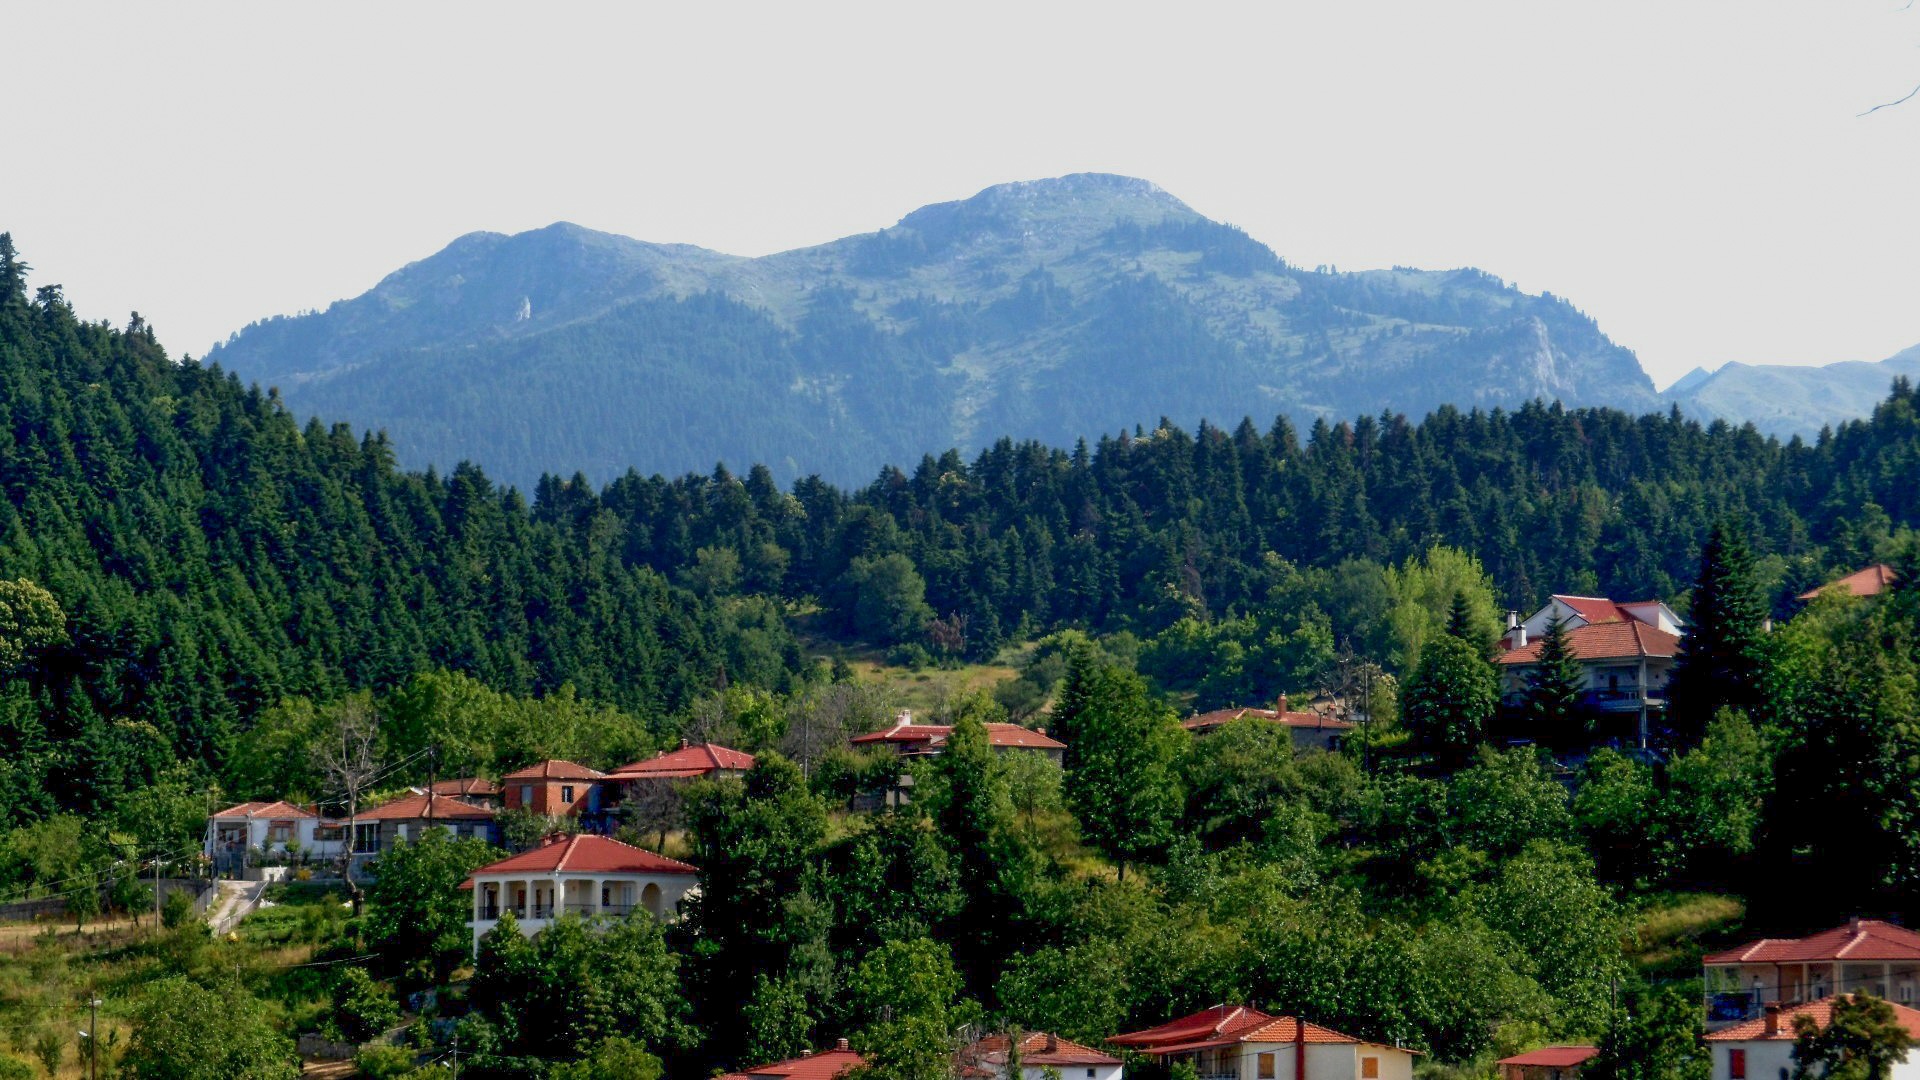
forest, mountain, town, valley, mountain range, panorama, village, mountains, alps, greece, hill station, karditsa, neochori, geographical feature, mountainous landforms